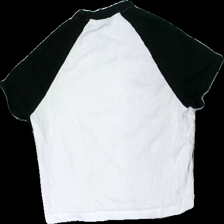
View: back
Type: T-shirt
Category: Ladies
Brand: H&M
Colors: Black, White
Material: 100% cotton
Cut: Regular, C-collar, Cropped
Size: L
Season: All
Price range: <50
Recommended usage: Reuse